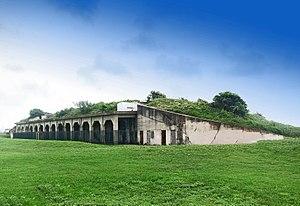
La bataille d'Agua Dulce se déroula le 2 mars 1836 à quarante kilomètres au sud de la localité de San Patricio dans l'État de Tamaulipas. Cette escarmouche, qui s'inscrit dans le cadre de la révolution texane, oppose les troupes de l'Armée mexicaine aux immigrants rebelles texians issus de la province mexicaine du Texas.